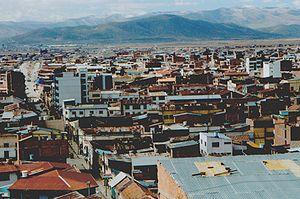
Oruro est une ville de Bolivie, capitale du département d'Oruro et chef-lieu de la province de Cercado. Elle est située entre les deux capitales du pays : à 197 km au sud-est de La Paz et à 230 km au nord-ouest de Sucre, près des rives du lac Uru Uru. Sa population s'élevait à 201 230 habitants en 2005.